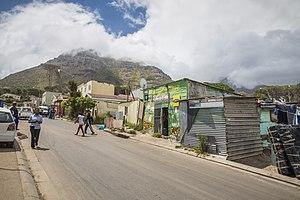
Imizamo Yethu est un township d'Afrique du Sud, situé à l'est de Hout Bay dans la province du Cap-Occidental au sud de la ville du Cap. Il est administrativement directement rattaché à la municipalité métropolitaine de la ville du Cap.